Eibenstock Dam

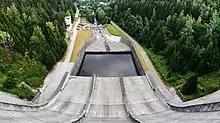
The water jump of the Eibenstock dam

The barrier itself is a straight gravity dam made of concrete. It was built between 1974 and 1984; it was taken into service in 1982 and completed in 1987. The first partial impoundment had already been carried out by 1980.